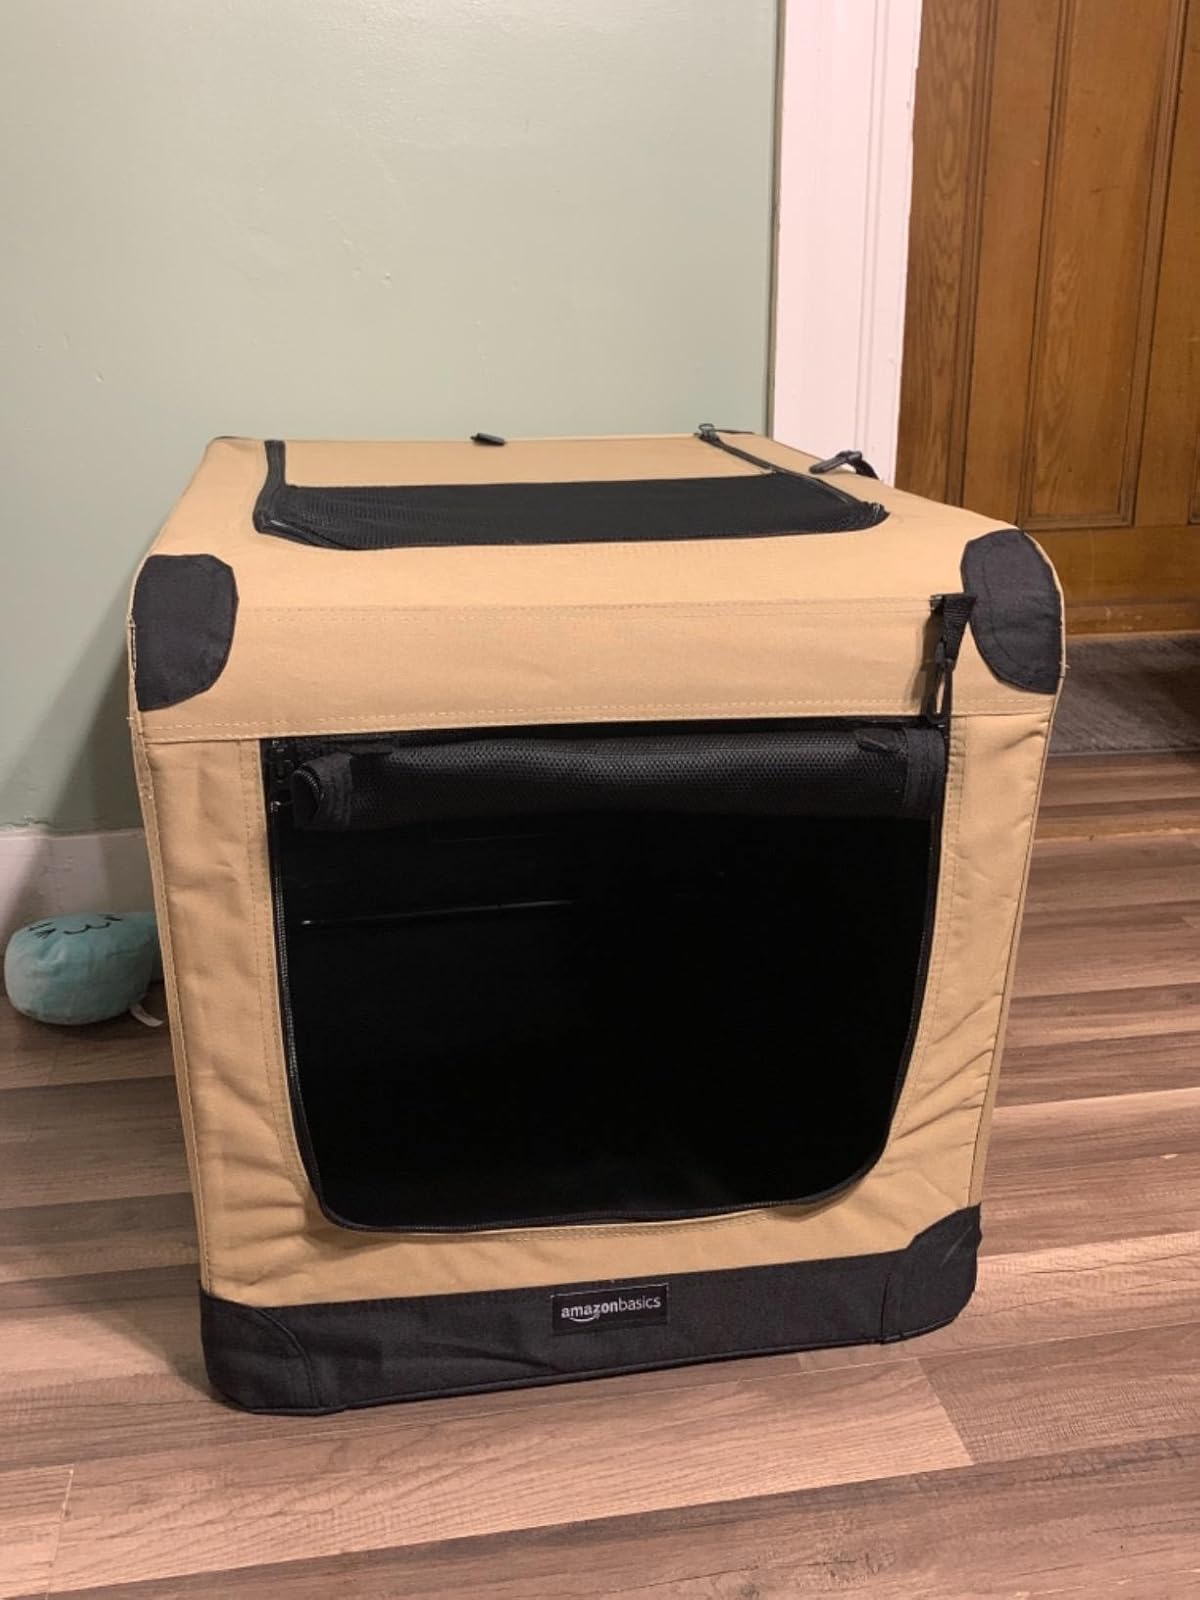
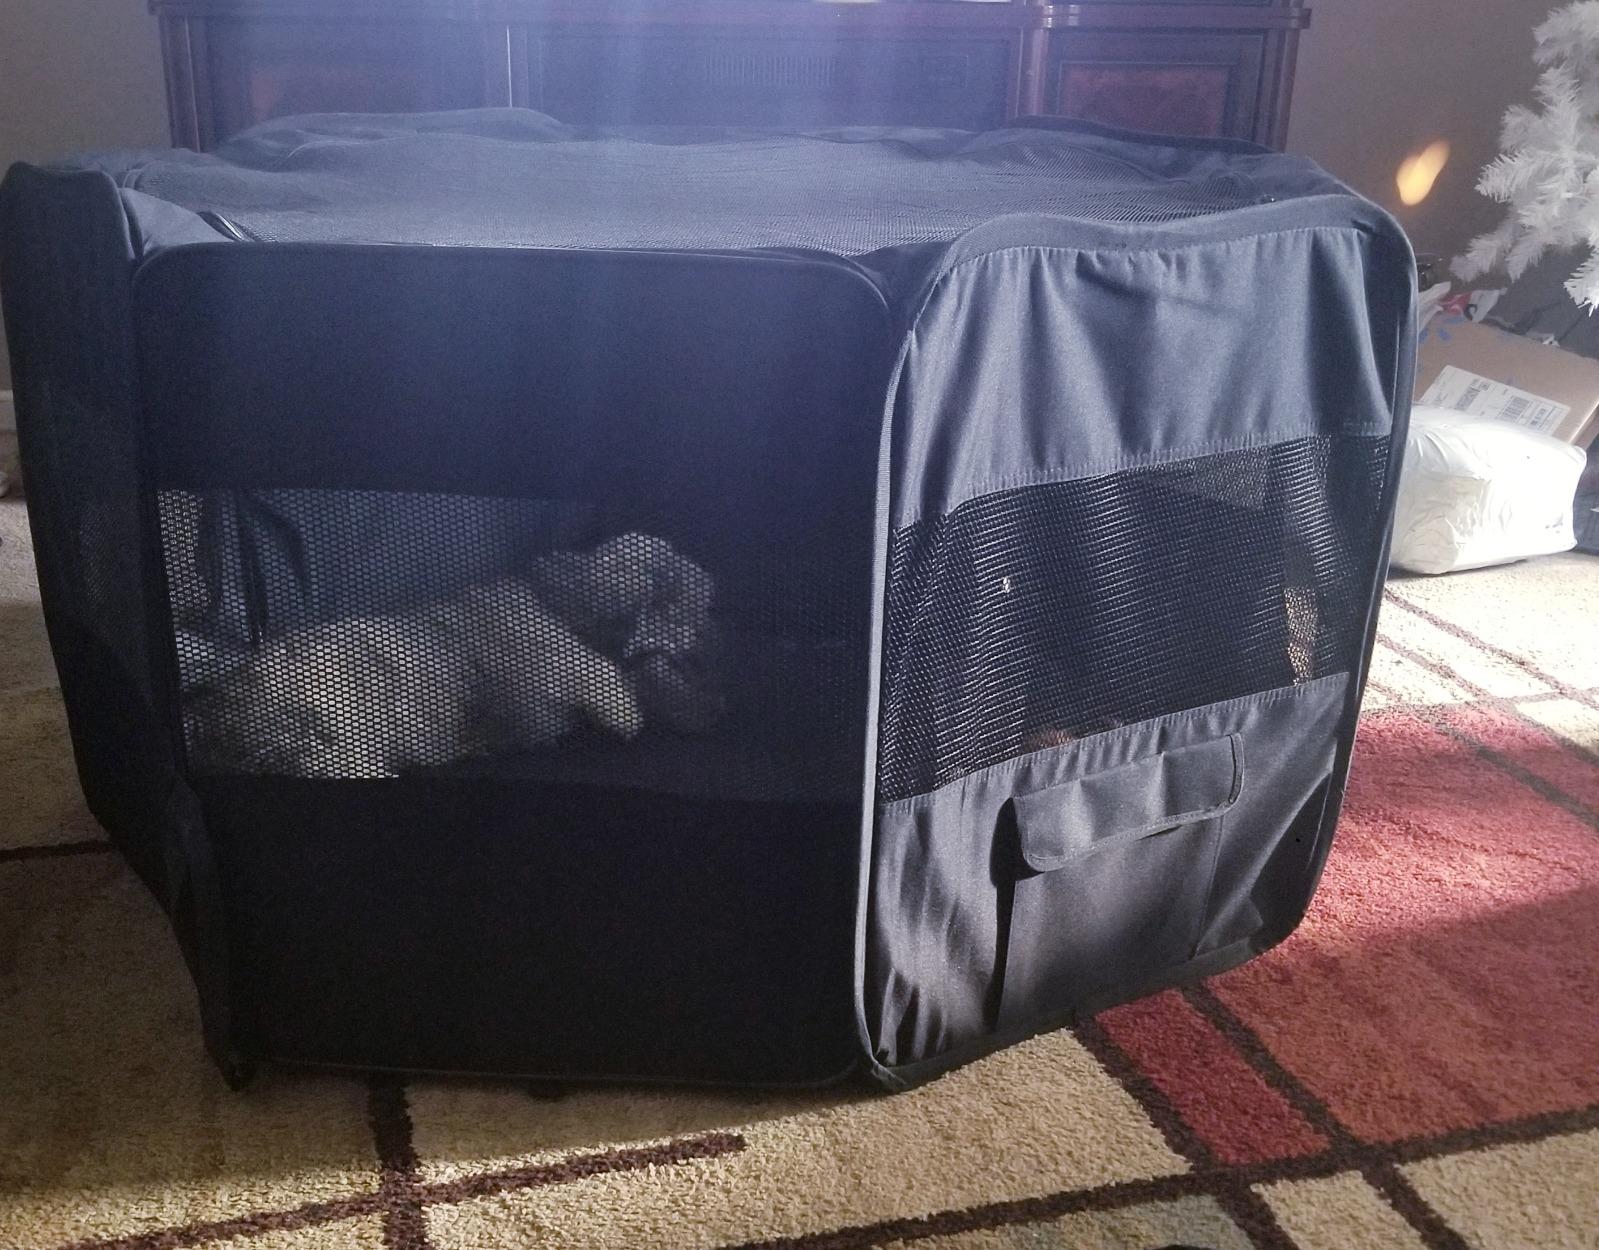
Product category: items_kennel
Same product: no